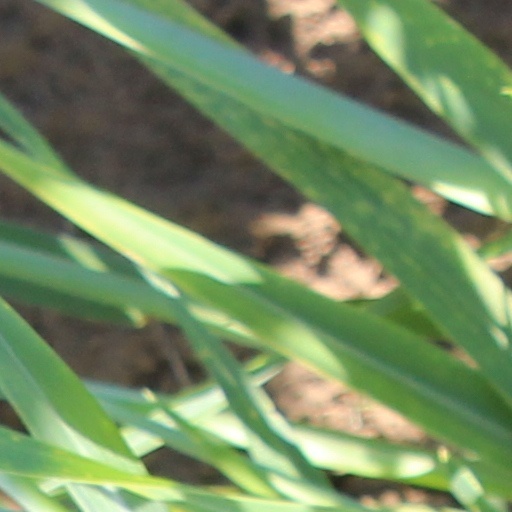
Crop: wheat